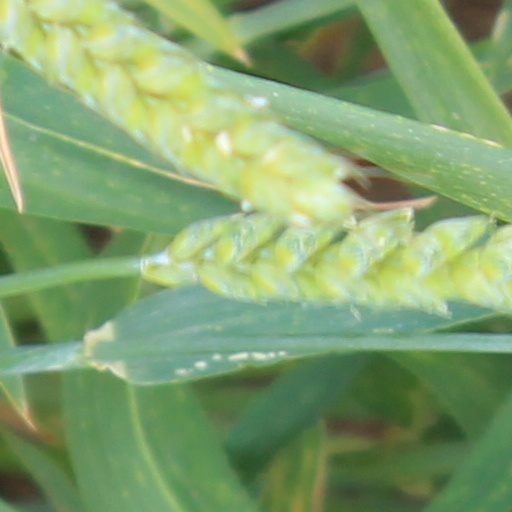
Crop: wheat